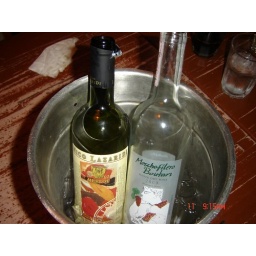
Red and white wine flowing like water in Taverna Opa.